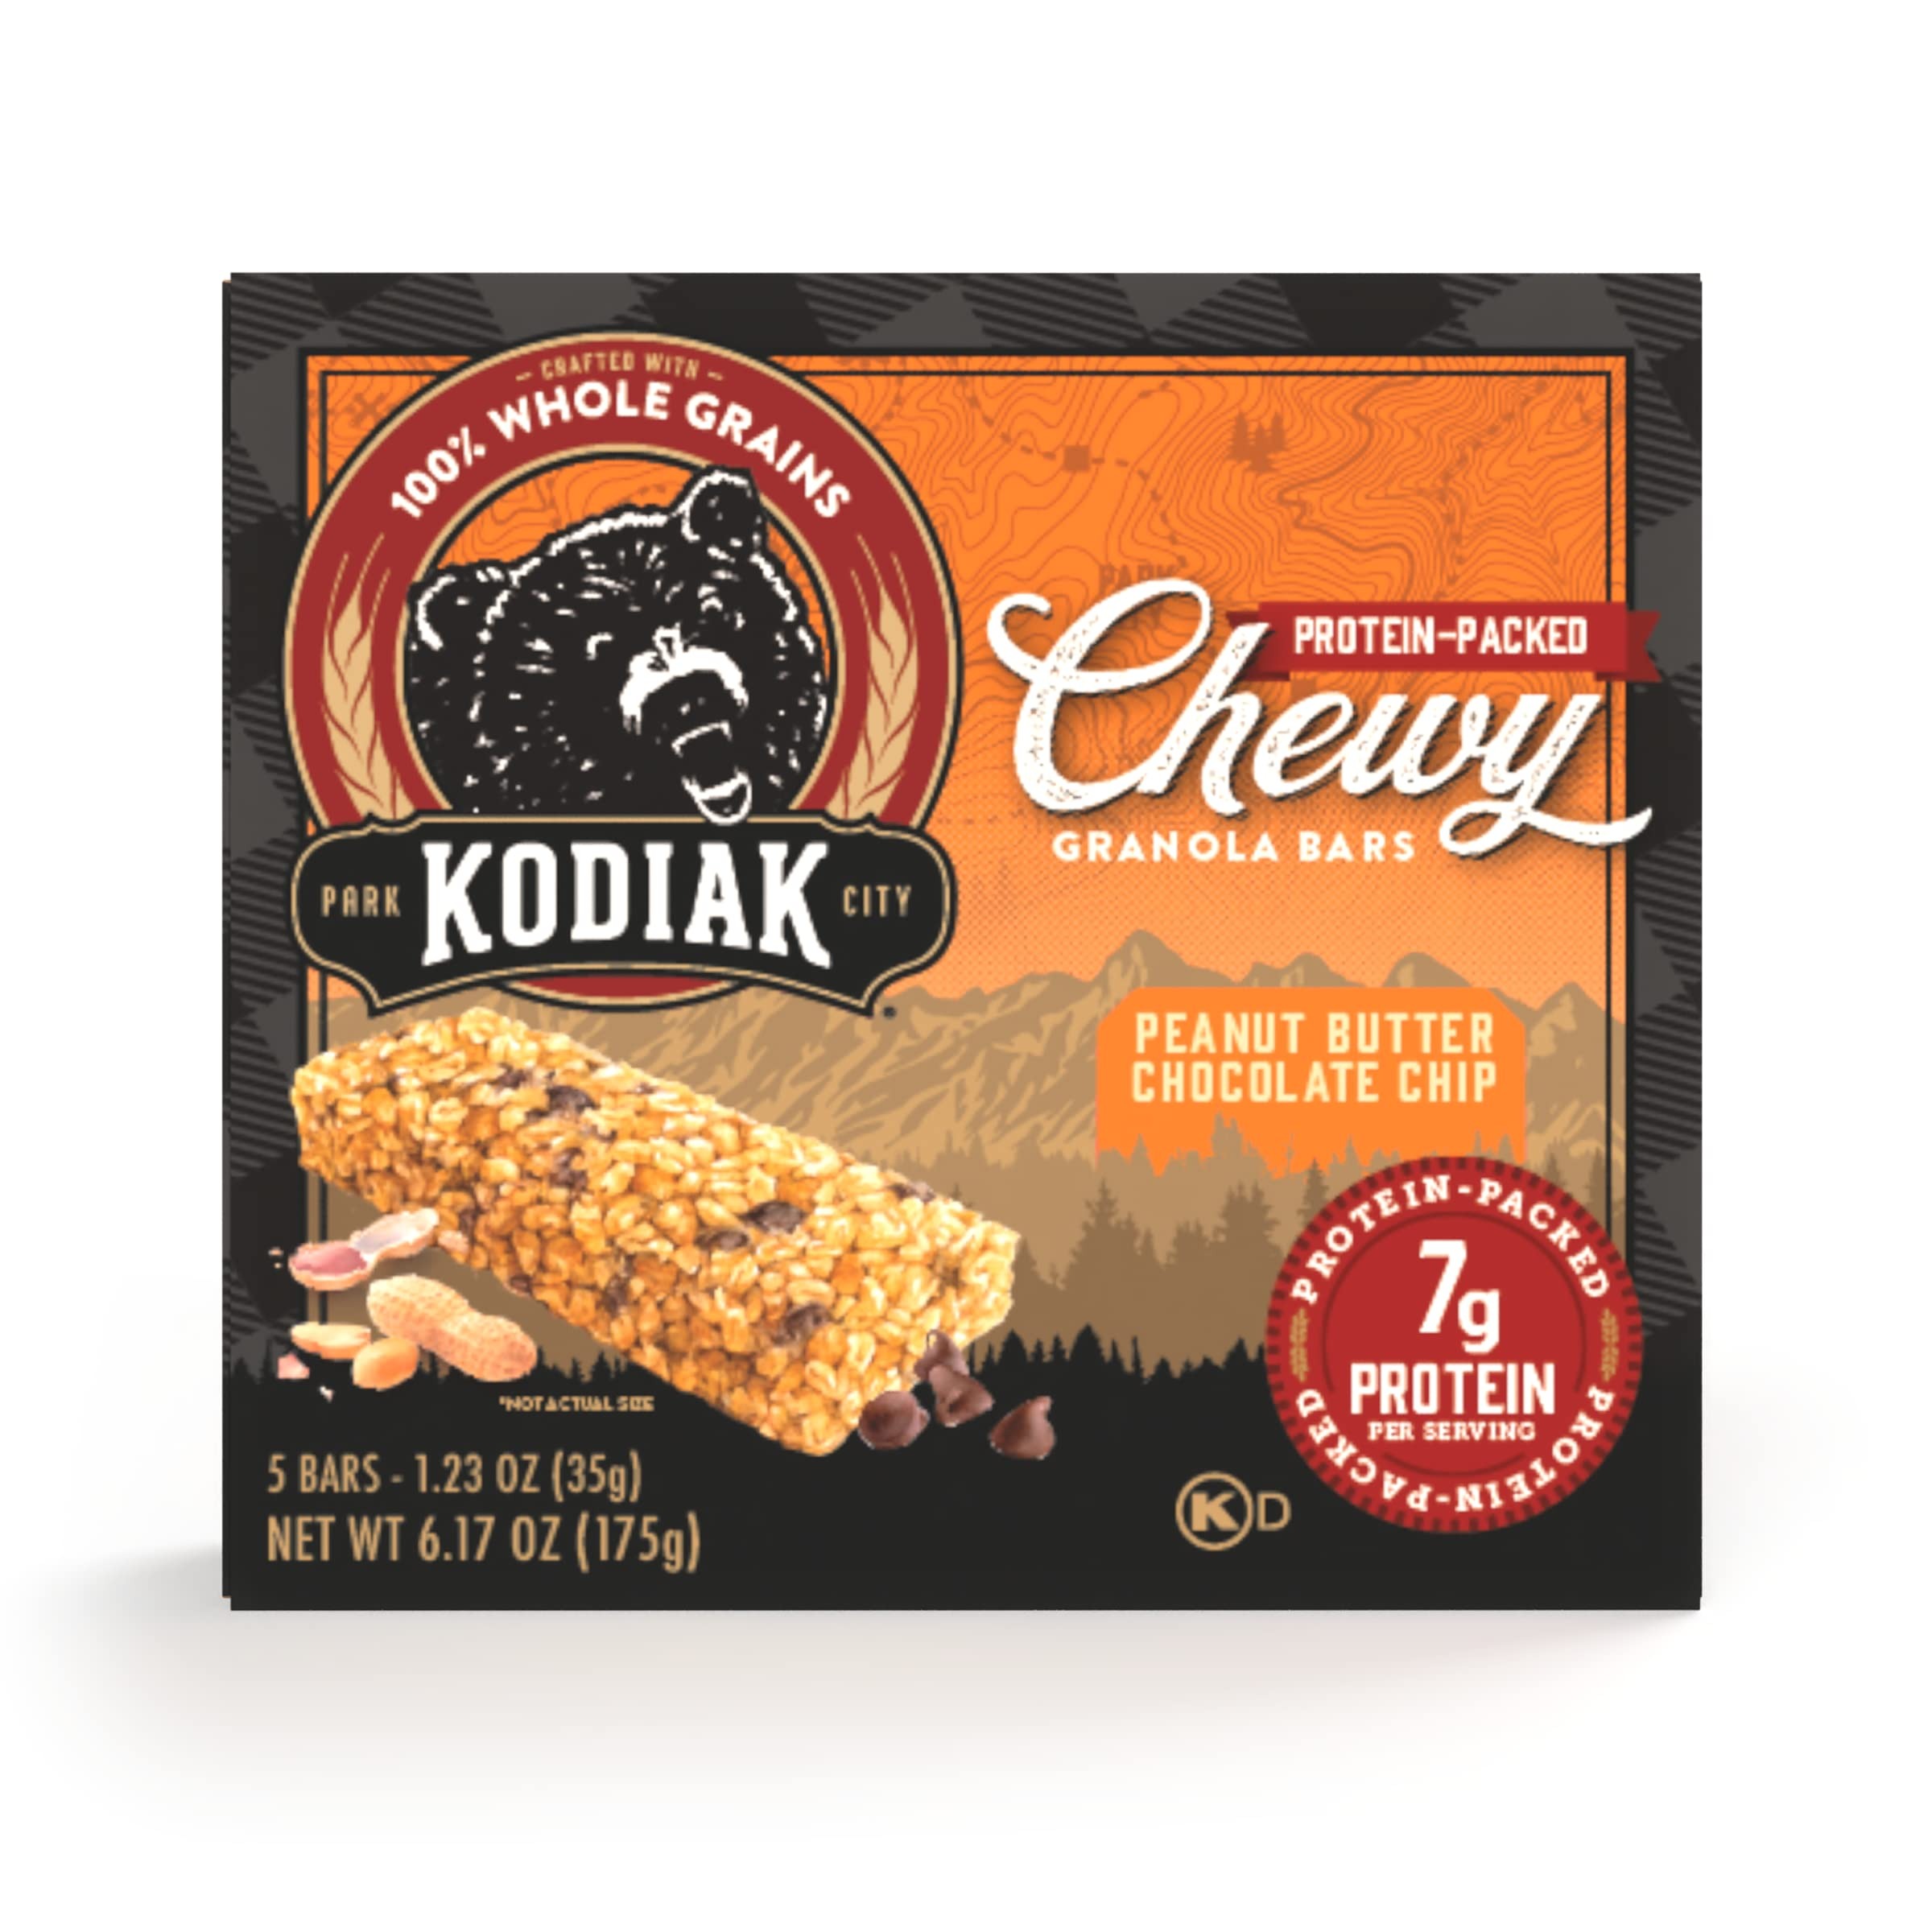
Item Name: Kodiak Chewy Granola Snack Bars, Peanut Butter Chocolate Chip, High Protein, 100% Whole Grains, 1 box with 5 bars
Bullet Point 1: Nourishment for today's frontier - granola bars protein packed with 7g per serving, offering up a chewy, delicious, and balanced alternative when it comes to snacks for hungry folks of all ages
Bullet Point 2: Whole grains taste better - crafted with 100% whole grains, rich chocolate chips and wholesome peanut butter, all with no artificial preservatives or additives, a good source of B vitamins and antioxidants
Bullet Point 3: tay fueled any time of day - our peanut butter and chocolate chip granola bars are great high protein snacks perfect as breakfast bars or a mid-day snack
Bullet Point 4: You will recieve 1 box (5 bars) of Kodiak Chocolate Chip Peanut Butter Chewy Granola Bars
Value: 5.0
Unit: Count

Price: 4.99